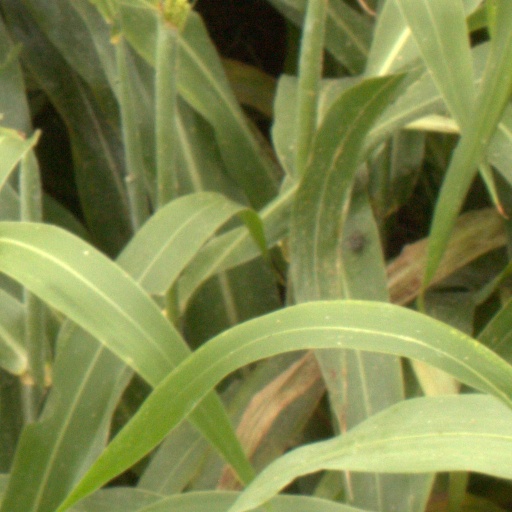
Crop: sorghum